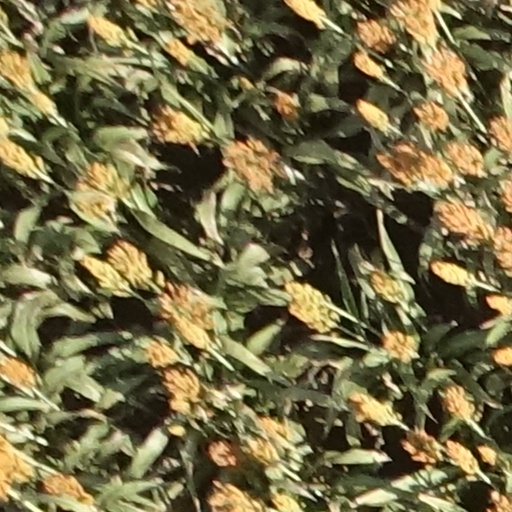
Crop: sorghum